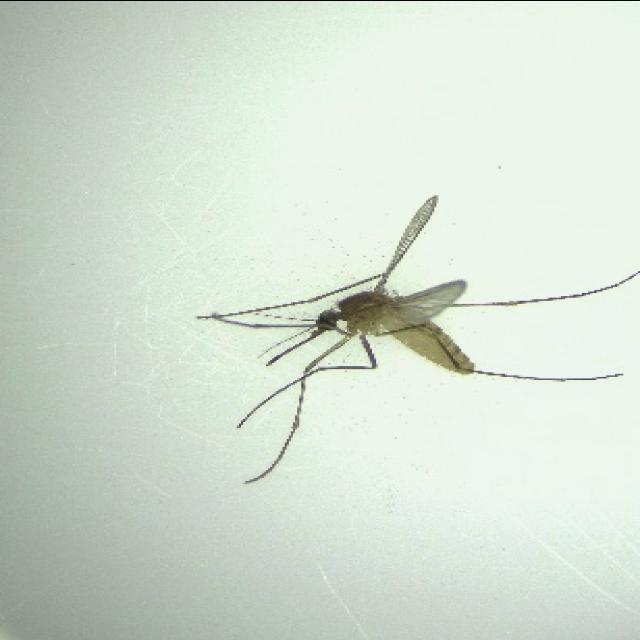
Species: culex_pipiens